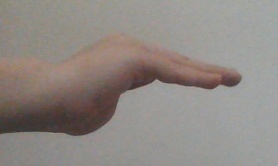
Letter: haa